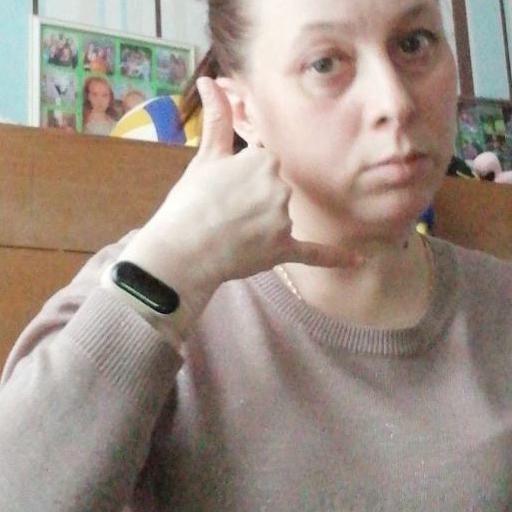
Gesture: call